Conestoga Parkway

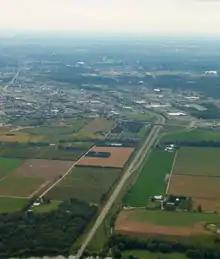
Aerial image of the beginning of a freeway, as it widens from two lanes to four lanes with a grass median. The image shows the rural-urban fringe of Waterloo

The Conestoga Parkway enters into Waterloo with the suburban neighbourhood of Lincoln Heights to the west and greenfields and Betchel Park to the east. After , it crosses Laurel Creek and encounters an interchange with Regional Road57 (University Avenue) before curving gradually to the west-northwest. With the neighbourhoods of Lincoln West to the south and Foxhunt to the north, the parkway encounters the first of two interchanges with Regional Road 15 (King Street North); Conestoga Mall lies to the northeast. It becomes parallel to Forwell Creek as it curves back northward, after which the parkway travels parallel to and east of the Waterloo Central Railway for the remainder of its length. An interchange with Regional Road50 (Northfield Drive) also carries the ION LRT line over the route as it travels through an area of light industry. Just prior to the second interchange with King Street North, the Conestoga Parkway exits Waterloo into the township of Woolwich.